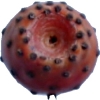
Label: cactus_fruit_red